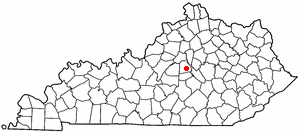
Harrodsburg
Harrodsburgs beliggenhet i Kentucky
Harrodsburg er en by og amtsæde i Mercer County i Kentucky. Ved folketællingen i 2000 var der 8.014 indbyggere i byen, som er på 13,7km². Harrodsburg er Kentuckys ældste by.